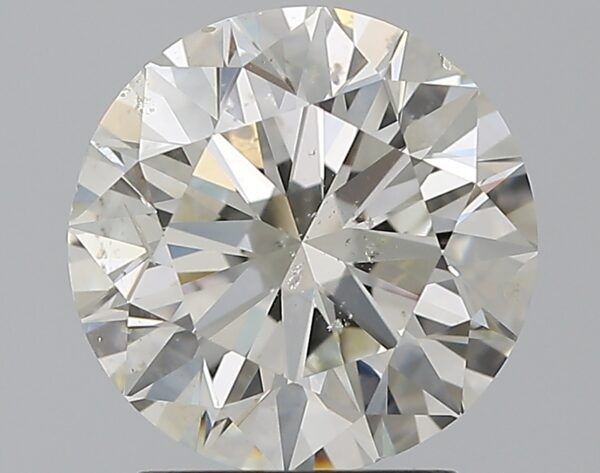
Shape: round
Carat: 2
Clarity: SI2
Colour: J
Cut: EX
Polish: EX
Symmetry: EX
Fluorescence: N
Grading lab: GIA
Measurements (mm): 7.98 x 8.03 x 4.99